Scotch College, Melbourne

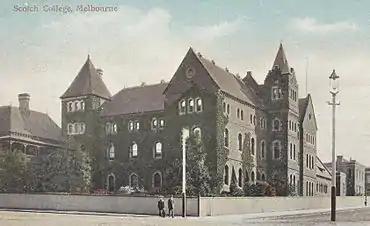
The School at its former East Melbourne site (circa 1906) prior to moving to the current site at Hawthorn

Scotch College is the oldest surviving secondary school in Victoria. Its foundation was due to the initiative of James Forbes, of the Free Presbyterian Church, who had arrived in 1838 as the first settled Christian minister in what became the colony of Victoria in 1851. It is "the outcome of the old Scottish ideal of education", in which church and school were inextricably connected. The school opened on 6 October 1851, under the name of the Melbourne Academy in a small house in Spring Street, with Robert Lawson, a Scot from Edinburgh University, as the first principal. The house was soon outgrown, as was a larger one on the northwest corner of Spring and Little Collins Streets (later the Ulster Family Hotel) and the Church applied to the government for a grant of land. Two acres were reserved for the school on Eastern Hill and substantial new buildings were erected there in 1853. The cost was met partly by a government grant and partly from funds raised by the friends of the school.